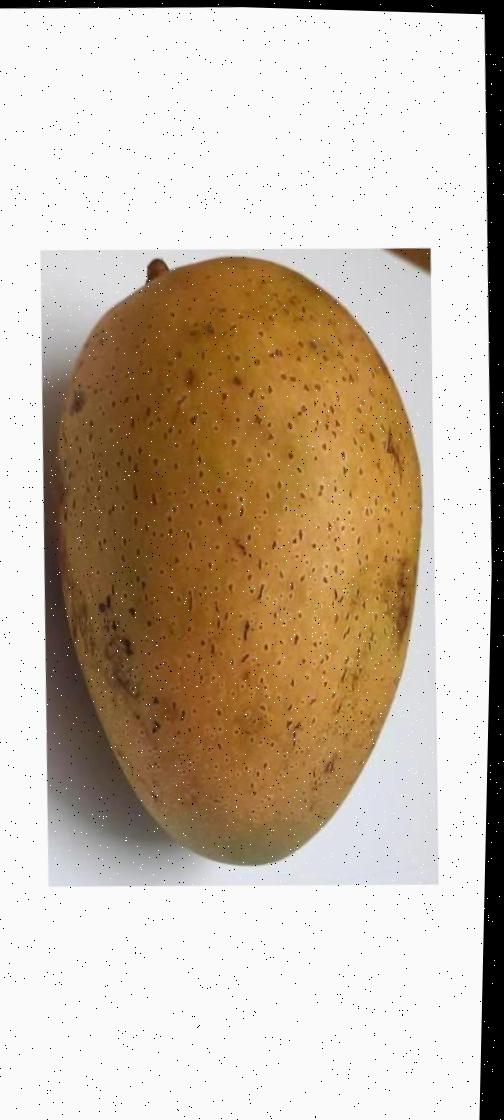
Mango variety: Ashshina Classic